Sera Cahoone

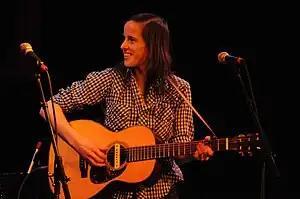
Cahoone performing in 2011

Sera Cahoone (born August 4, 1975) is an American singer-songwriter from Seattle, Washington. Cahoone's music combines elements of classic country-western and modern indie rock and lo-fi music. She is also a drummer, most notably having played drums for the bands Carissa's Wierd and Band of Horses.